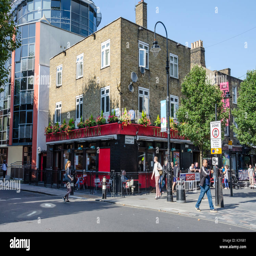
the pub on the corner